Greek National Road 6

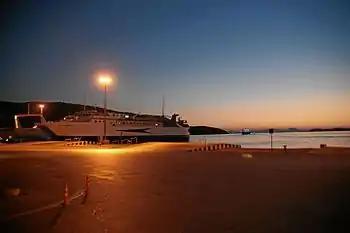
Port of Igoumenitsa, the start of GR-6

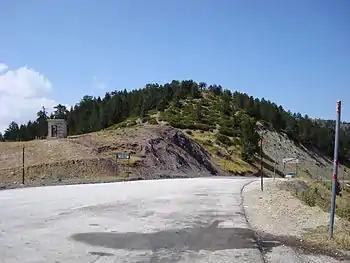
Katara Pass, the mountain pass between Ioannina and Trikala, at 1700 m. height

Ministerial Decision G25871 of 9 July 1963 created the current EO6 from all or part of three short-lived national roads (listed from east to west), which existed by royal decree from 1955 to 1963: the old EO14 from Volos to Larissa; the old EO23 from Larissa to Ioannina; and the old EO26 from Ioannina to Igoumenitsa. Until 1975, the EO6 formed part of the old European route E87 from Volos to Ioannina.